Sheung Tsuen

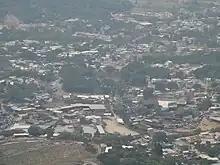
Houses in the Sheung Tsuen area.

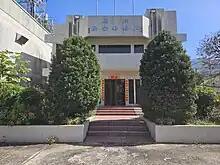
Sheung Tsuen Village Office.

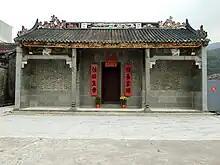
Chik Kwai Study Hall.

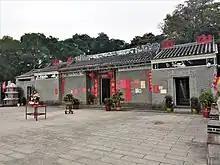
Pat Heung Temple in Sheung Tsuen.

Sheung Tsuen is a village in the Pat Heung area of Yuen Long located along Route Twisk and Kam Sheung Road in the New Territories, Hong Kong.